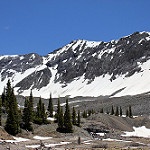
Label: mountain